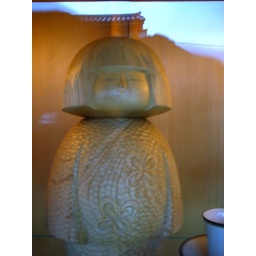
little wooden sculpture i saw in a window while i was in kawasaki.